Ruf Rt 12

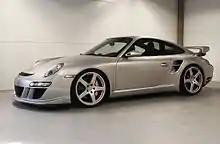
Ruf Rt 12 S (the car retains the standard cooling ducts found on the 911 Turbo)

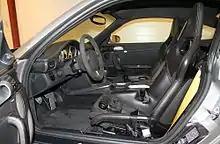
Interior

Ruf introduced the model in Autumn 2004 at the Essen Motor Show as the first of their offerings built on Porsche's then new 997 platform. A twin-turbocharged 3.6-litre flat-six engine based on the previous 996 Turbo's engine is rated between options while the bored-out to and destroked to for a total displacement of . The engine is rated at at 7,000 rpm and at 4,000 rpm on "S" trim; or at 7,000 rpm and at 3,500 rpm on "R" trim. Modifications include replacement of the VTG turbochargers with KKK units, a cast alloy intake manifold, gas-flowed cylinder heads, larger throttle bodies, and 102 mm Mahle pistons with custom built camshafts. The turbochargers have a boost of . The engine has a redline of 7,500 rpm.